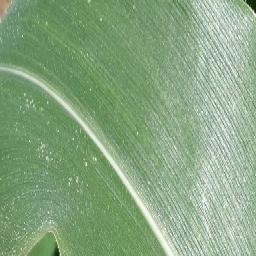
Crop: corn
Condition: (maize)_healthy